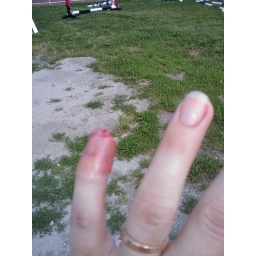
Cary's smashed finger - closed in the truck door - Ouch! Yes, the bone was crushed.